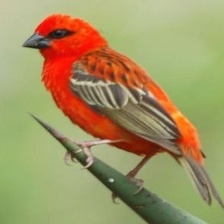
Species: RED FODY
Scientific name: FOUDIA MADAGASCARIENSIS